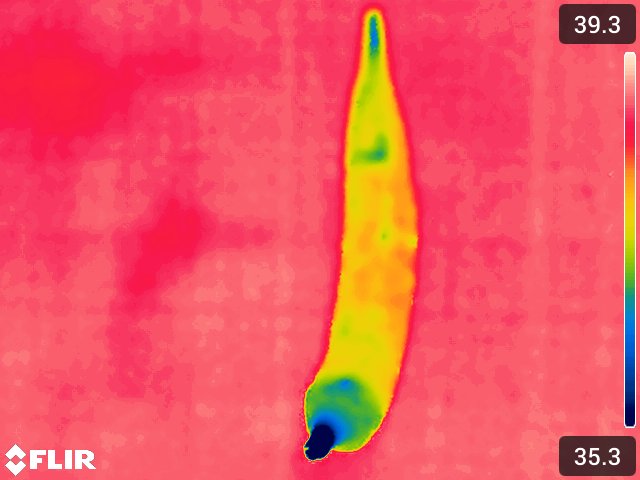
Maturity: over_matured